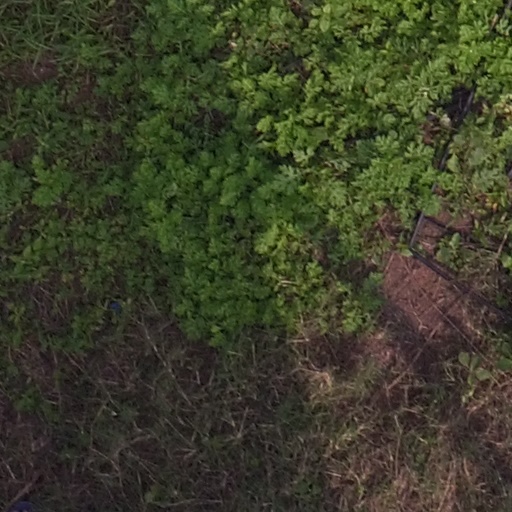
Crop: maize; corn